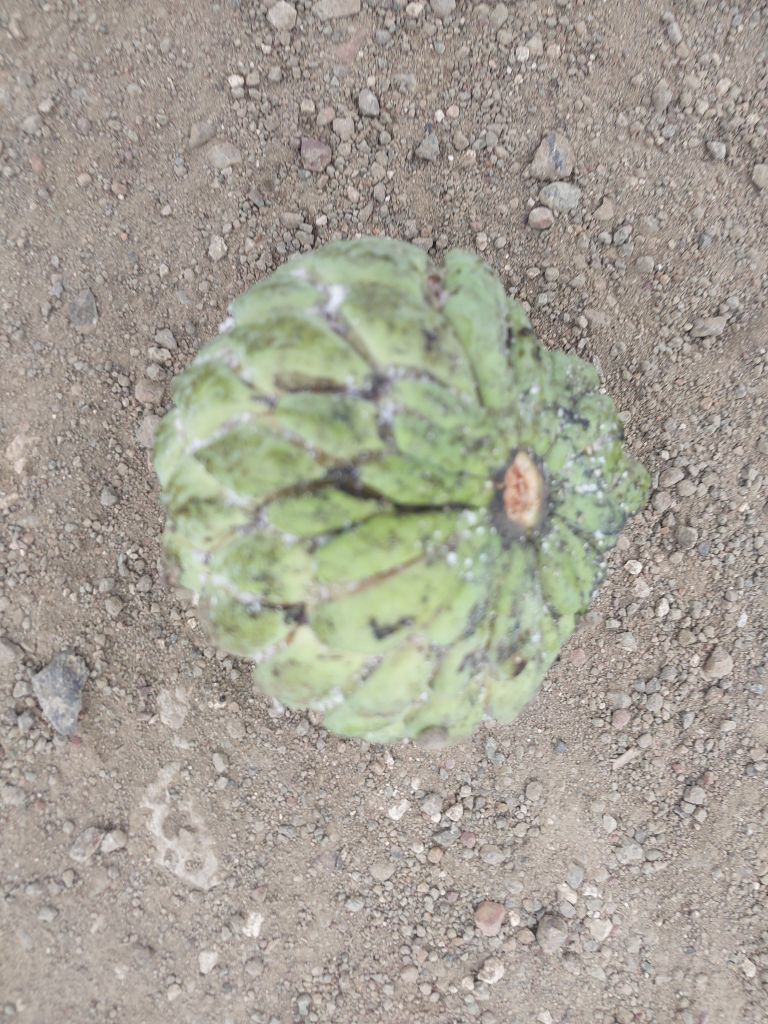
Disease label: Leaf spot on fruit